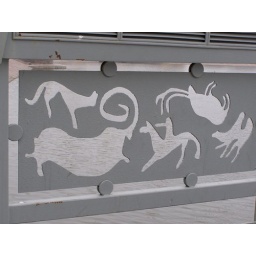
Pedestrian bridge over Ishim river